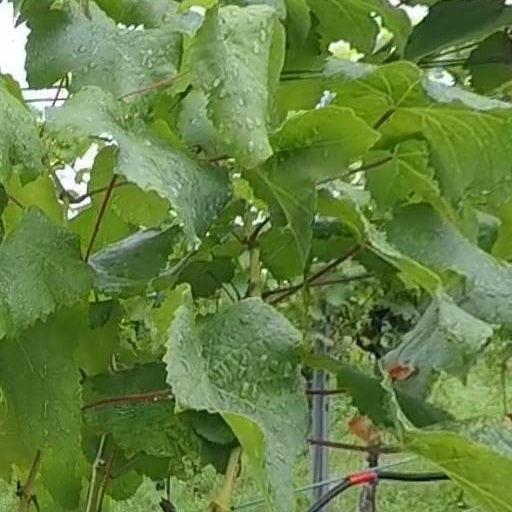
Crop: grape